Ford N-series tractor

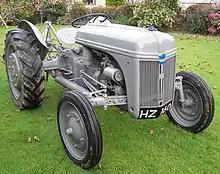
1944 Ford-Ferguson 2NAN

The 9N was revised a number of times, until being relaunched as the 2N in 1942. The 2N still came in dark grey, but now had added improvements, including a larger cooling fan and a pressurized radiator. However, the 2N, like the 9N, still had only a 3-speed transmission, a disadvantage compared to many tractors at the time, such as the Farmall A and M. By this time, wartime regulations had imposed manufacturing economies, and some 2Ns can be seen with all-steel wheels. Batteries were reserved for the war effort, so the all-steel wheel tractors came with a magneto ignition system instead of a battery and had to be started with a hand-crank.